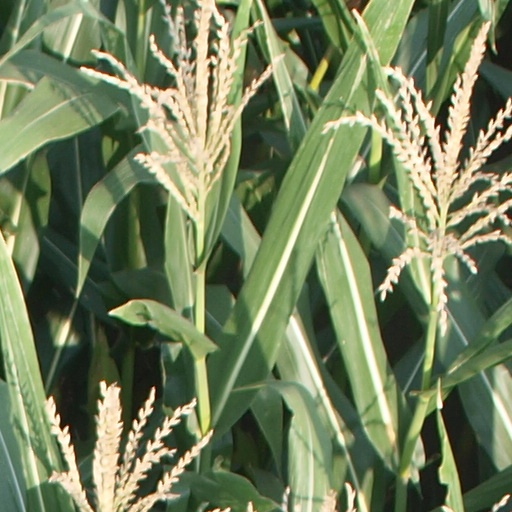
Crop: maize; corn